Petro Mohyla Black Sea State University

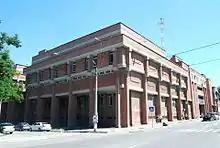
Main building

The Petro Mohyla Black Sea National University is a Ukrainian national university in Mykolaiv.